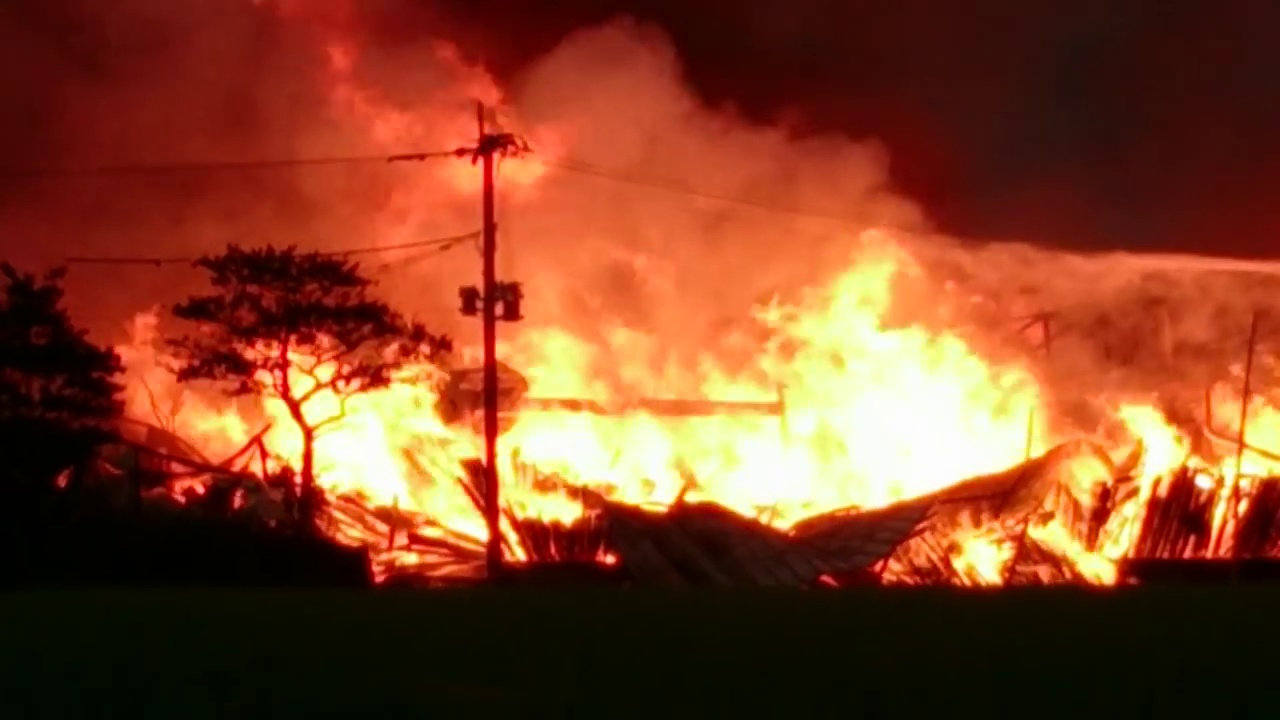
Fire: yes
Smoke: yes